Hiyy Halaaku

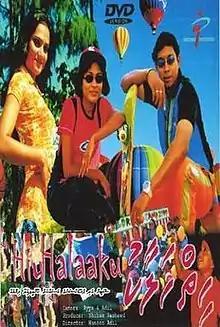
Official film poster

Hiyy Halaaku ("English translation": Heartbreak) is a 2000 Maldivian romantic drama film directed by Hussain Adil. Produced under Motion Pictures, the film stars Yoosuf Shafeeu, Niuma Mohamed and Sheela Najeeb and Niuma Mohamed in pivotal roles. The plot combines two love triangles set years apart. The first half covers friends on a college campus, while the second tells the story of a widower's young daughter who tries to reunite her dad with his old friend. The film was an unofficial remake of Karan Johar's romantic drama film "Kuch Kuch Hota Hai" (1998).